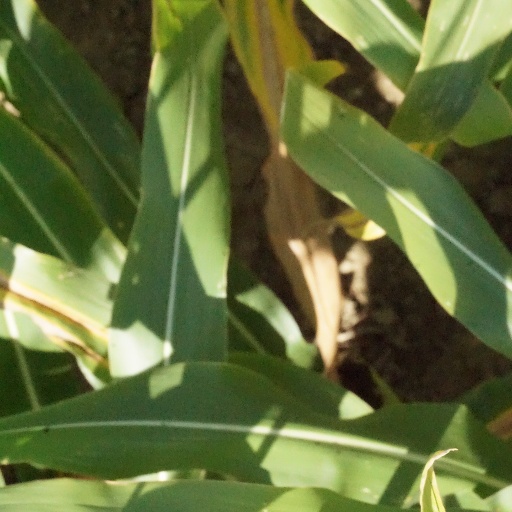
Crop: maize; corn